Hohenzollern Redoubt action, 2–18 March 1916

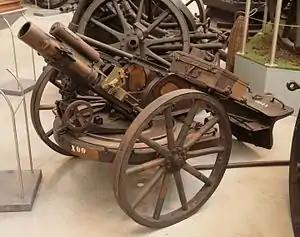

At three mines were sprung, about short of The Chord, which made crater lips from which the German trenches could be seen. As dark fell, the 9th Royal Fusiliers (9th RF) attacked on the right, as the 8th Royal Fusiliers on the left and troops of the 35th Brigade on the right, gave covering fire. There had been much snow, sleet and rain during the week previous and the attackers found that in the displaced earth from the mine explosions, they were shin deep. C Company of the 9th RF reached craters 1, 2 and A, then stumbled on Triangle Crater with few casualties. A party detailed to block Big Willie Trench ran down the south-east face of the crater, caught the German trench garrisons in their underground shelters and took before being slowly driven back to Triangle Crater, after they ran out of hand grenades. Fifty men assembled on the western face, where they were showered with debris from mine A; twenty men were temporarily buried. The rest of the party captured The Chord, from crater A to C4 Trench and then repulsed German counter-attacks.